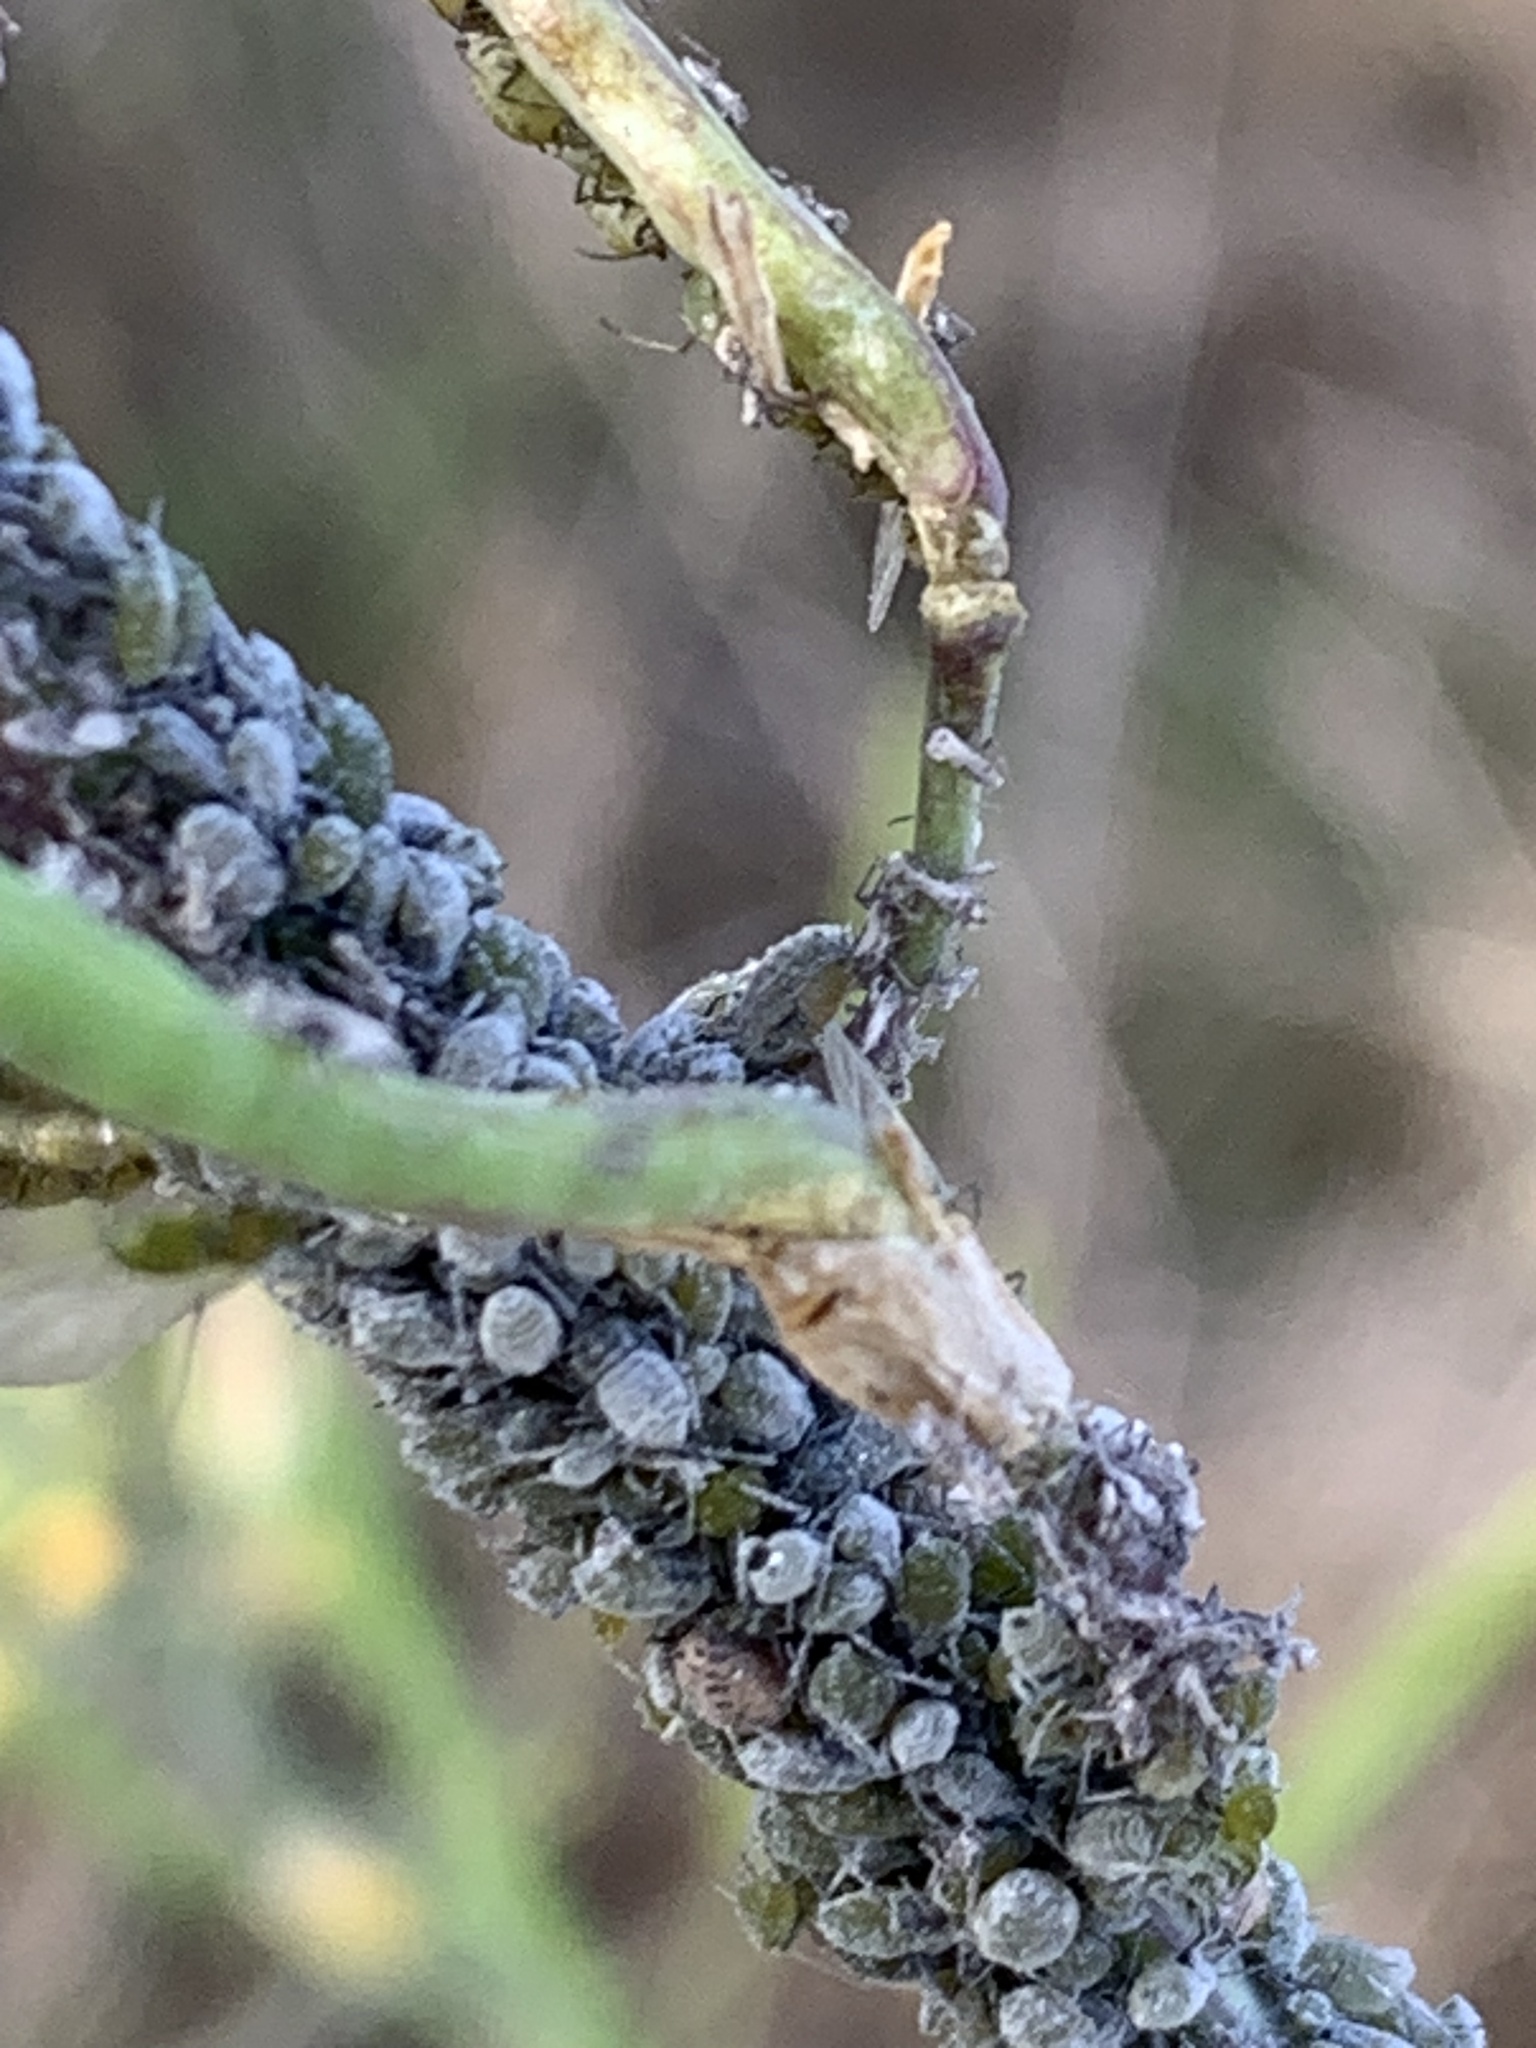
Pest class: cabbage_aphid